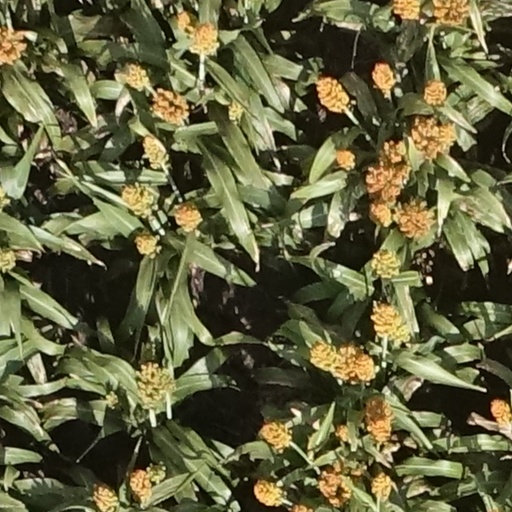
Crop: sorghum